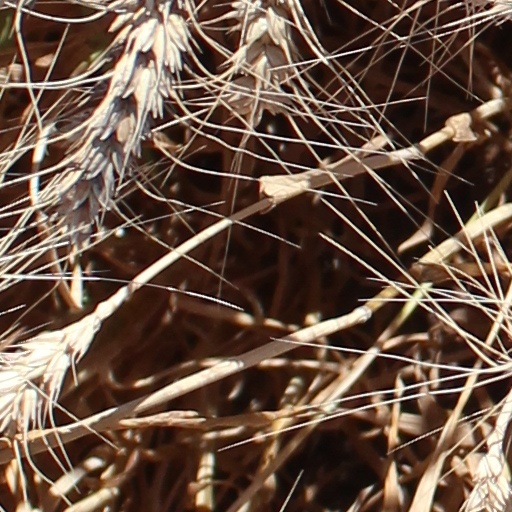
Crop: wheat